Joia Rara

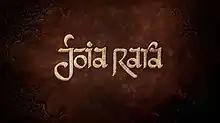

Joia Rara (English: officially Precious Pearl; literally Rare Jewel, figuratively Unique Grace) is a Brazilian telenovela produced and broadcast by TV Globo from 16 September, 2013 to 4 April, 2014.